Xiang Yu

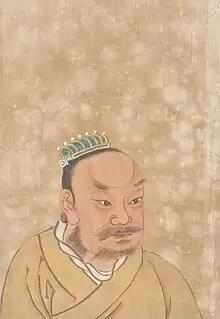
As depicted in the album " Portraits of Famous Men", , housed in the Philadelphia Museum of Art

Xiang Yu, born Xiang Ji, was a Chinese warlord who founded and led the short-lived kingdom-state of Western Chu during the interregnum period between the Qin and Han dynasties known as the Chu–Han Contention (206–202 BC). A nobleman of the former state of Chu, Xiang Yu rebelled against the Qin dynasty under the command of his uncle Xiang Liang, and was granted the title of "Duke of Lu" by King Huai II of the restoring Chu state in 208 BC. The following year, he led an outnumbered Chu army to victory at the Battle of Julu against the Qin armies led by Zhang Han. After the fall of Qin, Xiang Yu divided the country into a federacy of Eighteen Kingdoms, among which he was self-titled as the "Hegemon-King of Western Chu" and ruled a vast region spanning central and eastern China, with Pengcheng as his capital.